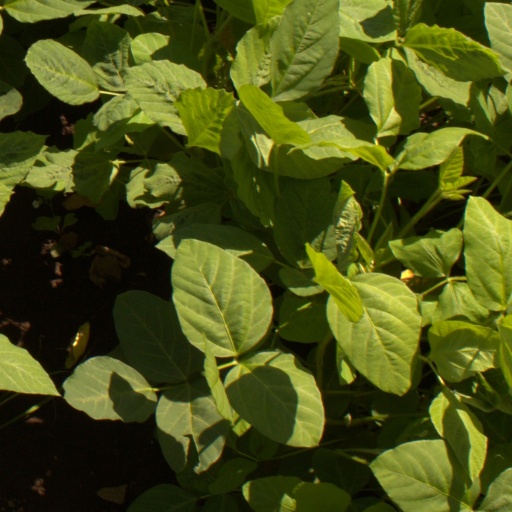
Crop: soybean